Châteauneuf-du-Pape

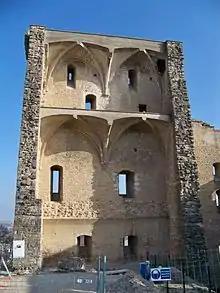
Surviving south wall of the donjon

In 1317, one year after his election, Pope John XXII ordered the construction of a castle at the top of the hill above the village. Some of the stone may have been from a local quarry but most was probably imported from Courthézon. The mortar and the roof tiles would have been manufactured in the village. To provide water, between August 1318 and July 1319, a large deep well was dug in the courtyard to the northeast of the donjon. According to the papal accounts, much of the work was completed by 1322, but in 1332 there is an entry for the purchase of timber from Liguria for four towers. The castle not only had a defensive role, but was also designed to serve as a summer residence. There was a garden on the west side and a 10 hectare park to the north enclosed by high walls in which vines, olive trees and fruit trees were cultivated.